Party Wire

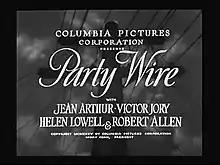

Party Wire is a 1935 drama film starring Jean Arthur and Victor Jory. It was based on the novel of the same name by Bruce Manning. In a small town, an overheard conversation on a telephone party line results in gossip that causes a great deal of trouble for a young woman and a wealthy man.